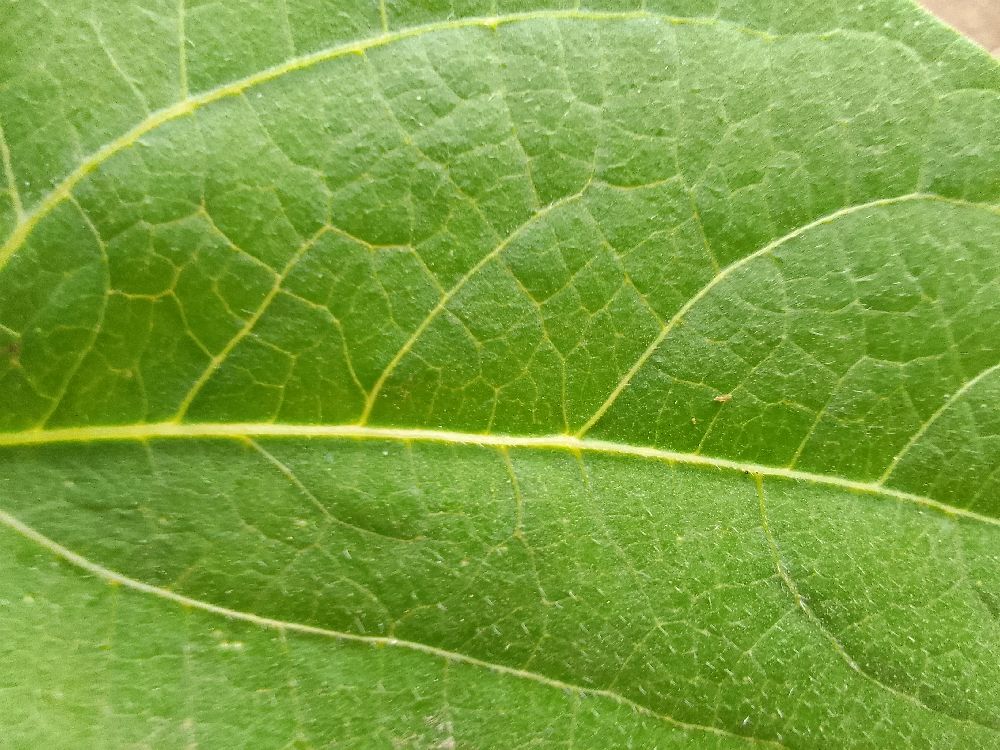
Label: healthy